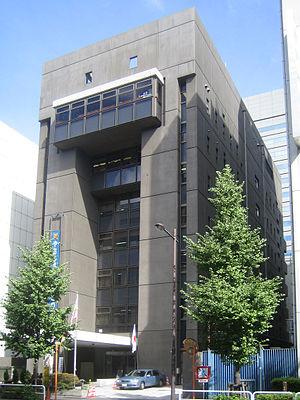
Le Département de la Police métropolitaine de Tokyo sert de force de police pour la préfecture métropolitaine de Tokyo. Formée en 1874, elle sert de point de départ à la création d'une police japonaise.